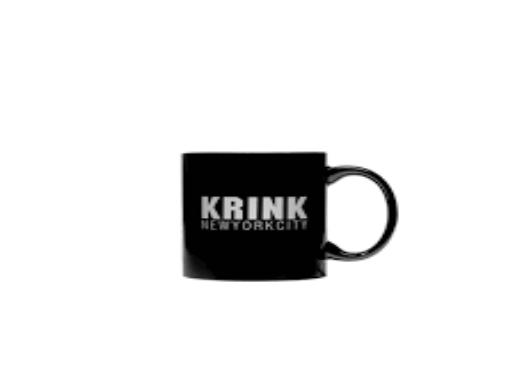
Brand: krink
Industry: Clothes